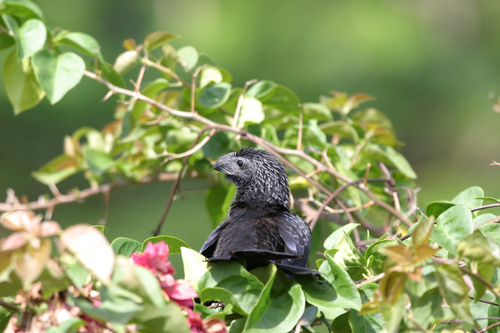
an all black bird with a funny shaped black beak.
very stout trinagular beak pointed down, with interspersed white feathers among black on head and neck, black body.
this bird is black with small eyes and has a long, pointy beak.
this bird is black in color with a black beak, and black eye rings.
this bird is black with shiny feathers and has a long, pointy beak.
this bird is black with white and has a very short beak.
this bird has wings that are black and has a thick bill
this black bird has a short and thick gray bill and a gray cheek patch.
a black bird with white spots and small black bill.
this bird is black with lighter mottling on the head and a broad, blunt bill.
Species: Groove Billed Ani